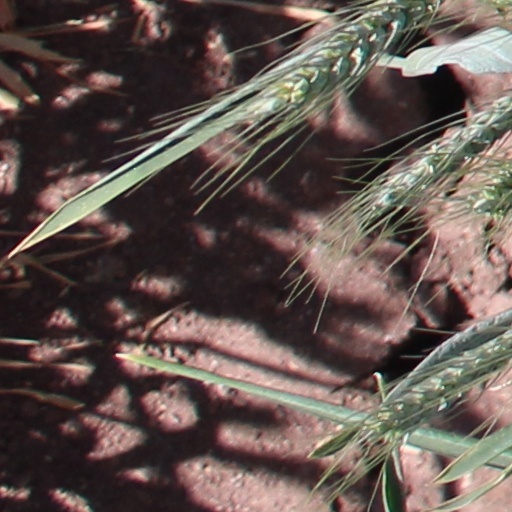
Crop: wheat